Sobieski Stuarts

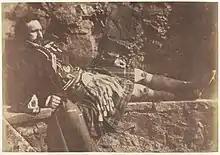
Charles Edward Stuart

The brothers' grandfather, John Carter Allen (1725–1800), an admiral in the British navy, had three children: the above-named Lieutenant Thomas Allen (1767–1852), Jane or Jean Allen (c.1768–1829) who married Thomas Robinson, a widower, at Brighton in 1788, and Admiral John Allen (1771–1853). The three were named in John Carter Allen's will, though he bequeathed only £100 to Thomas and £100 and a pair of silver candlesticks to Jane, leaving £2,200 and the residue to John. This disparity caused comment and some have speculated that Thomas was illegitimate, but an income had been guaranteed to him under his marriage settlement in 1792.